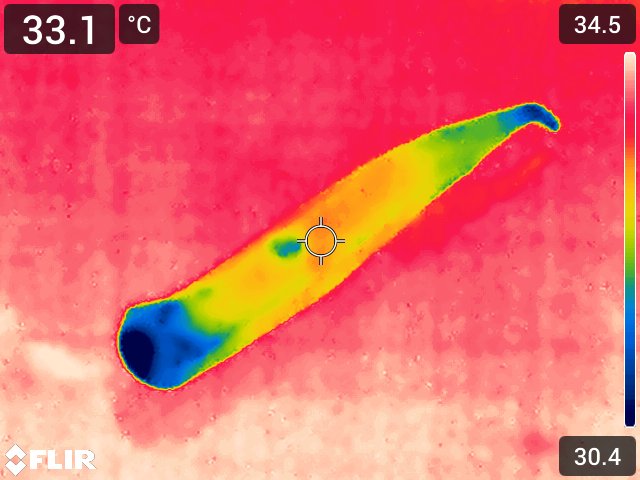
Maturity: over_matured